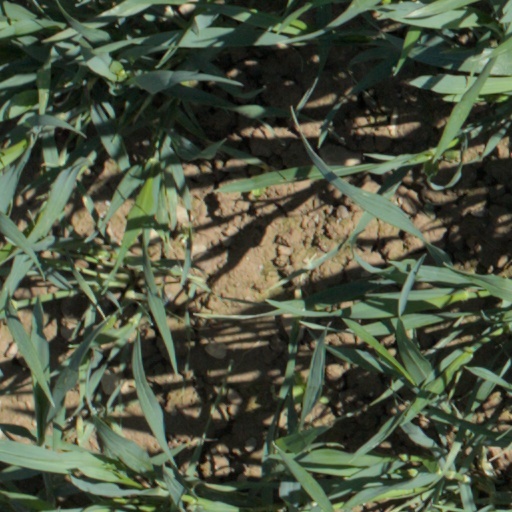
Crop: wheat